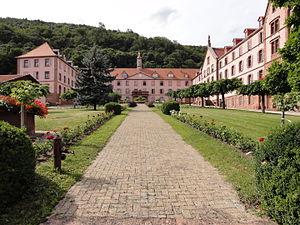
Oberbronn est une commune française située dans le département du Bas-Rhin, en région Grand Est.